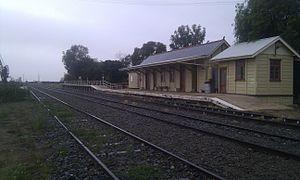
Ivanhoe est un village du comté du Darling Central en Nouvelle-Galles du Sud en Australie à 800 km de Sydney. Le village a été créé en 1870 par un écossais, George Williamson, qui lui a donné le nom du héros de Walter Scott, un de ses compatriotes. Il est situé sur la route reliant Wilcannia sur la rivière Darling à Balranald sur la Murrumbidgee et Booligal sur la Lachlan et servait donc de ville étape.